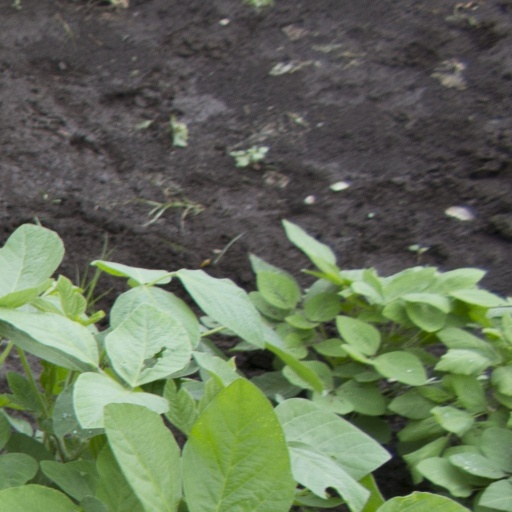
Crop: soybean